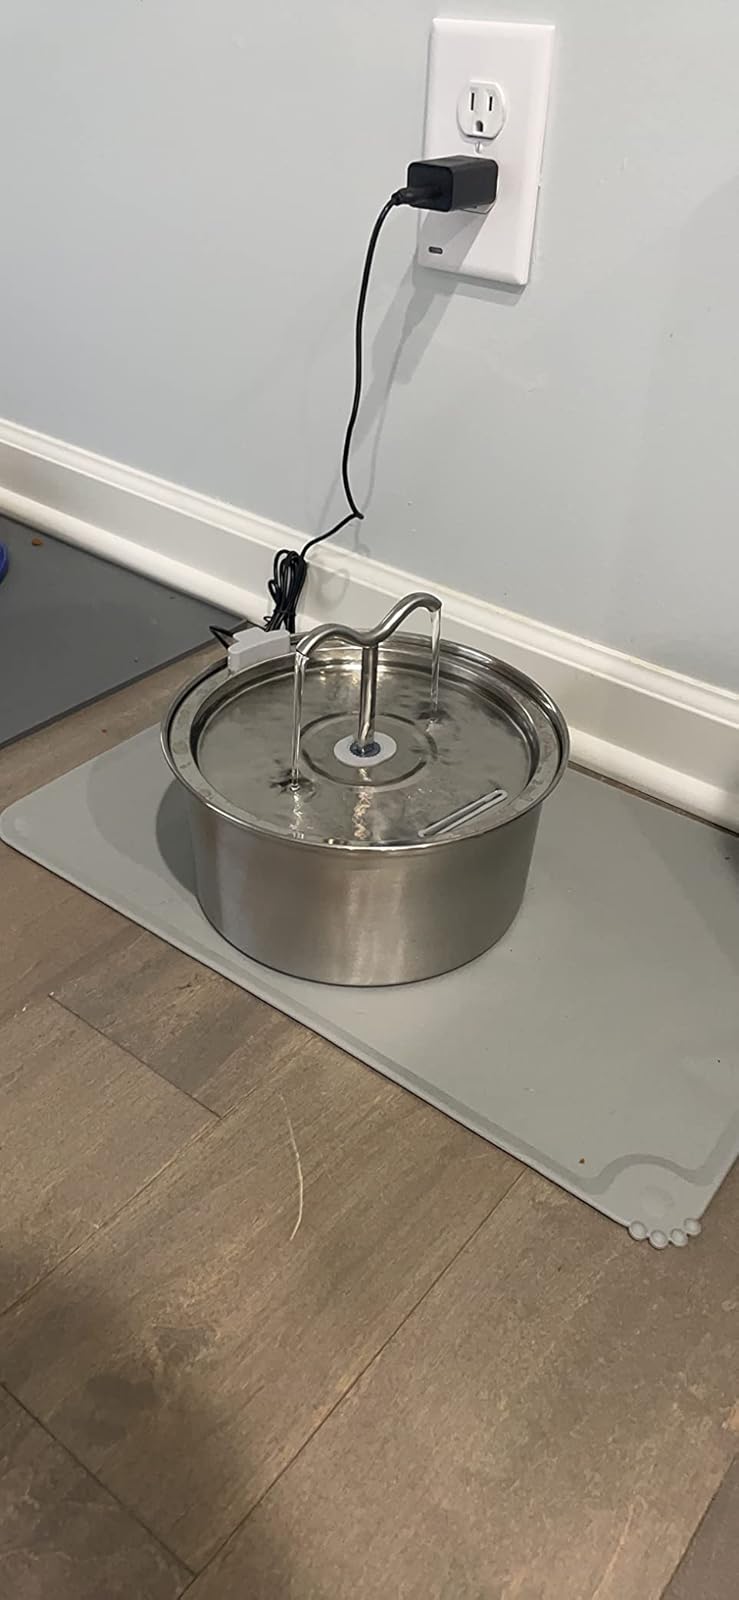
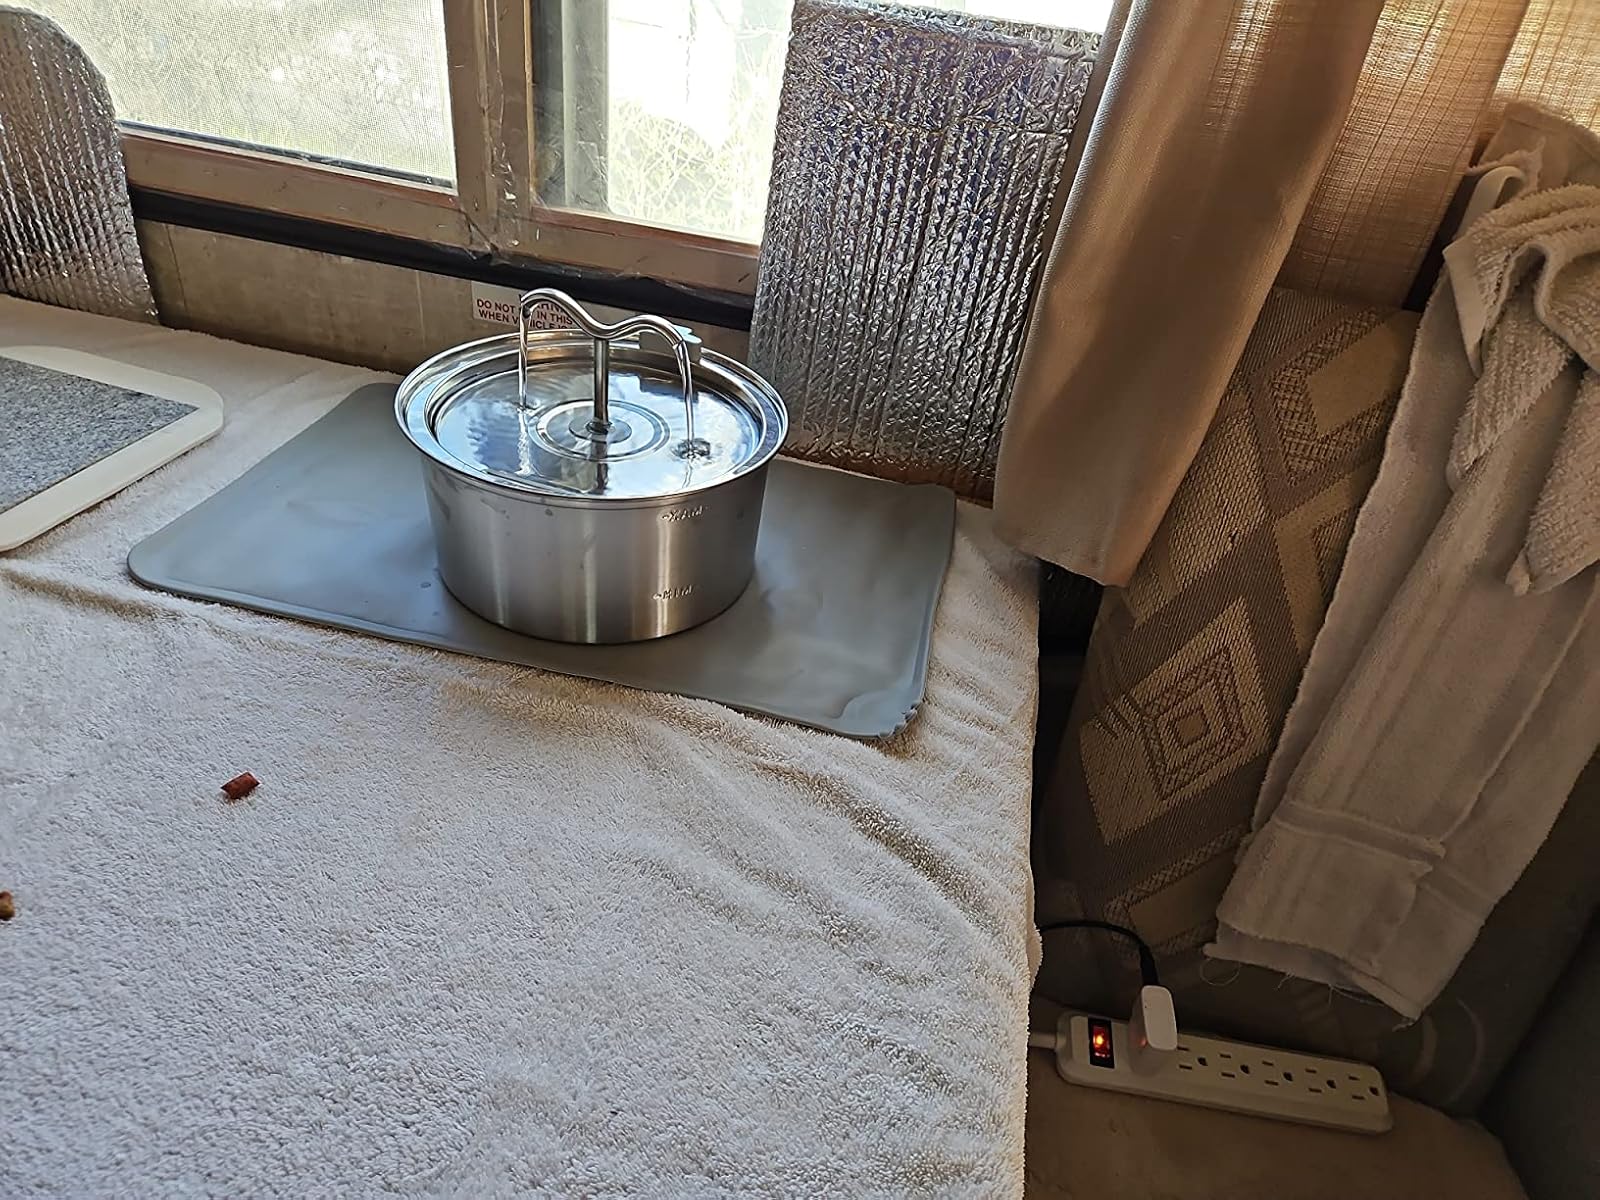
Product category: items_bowl
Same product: yes